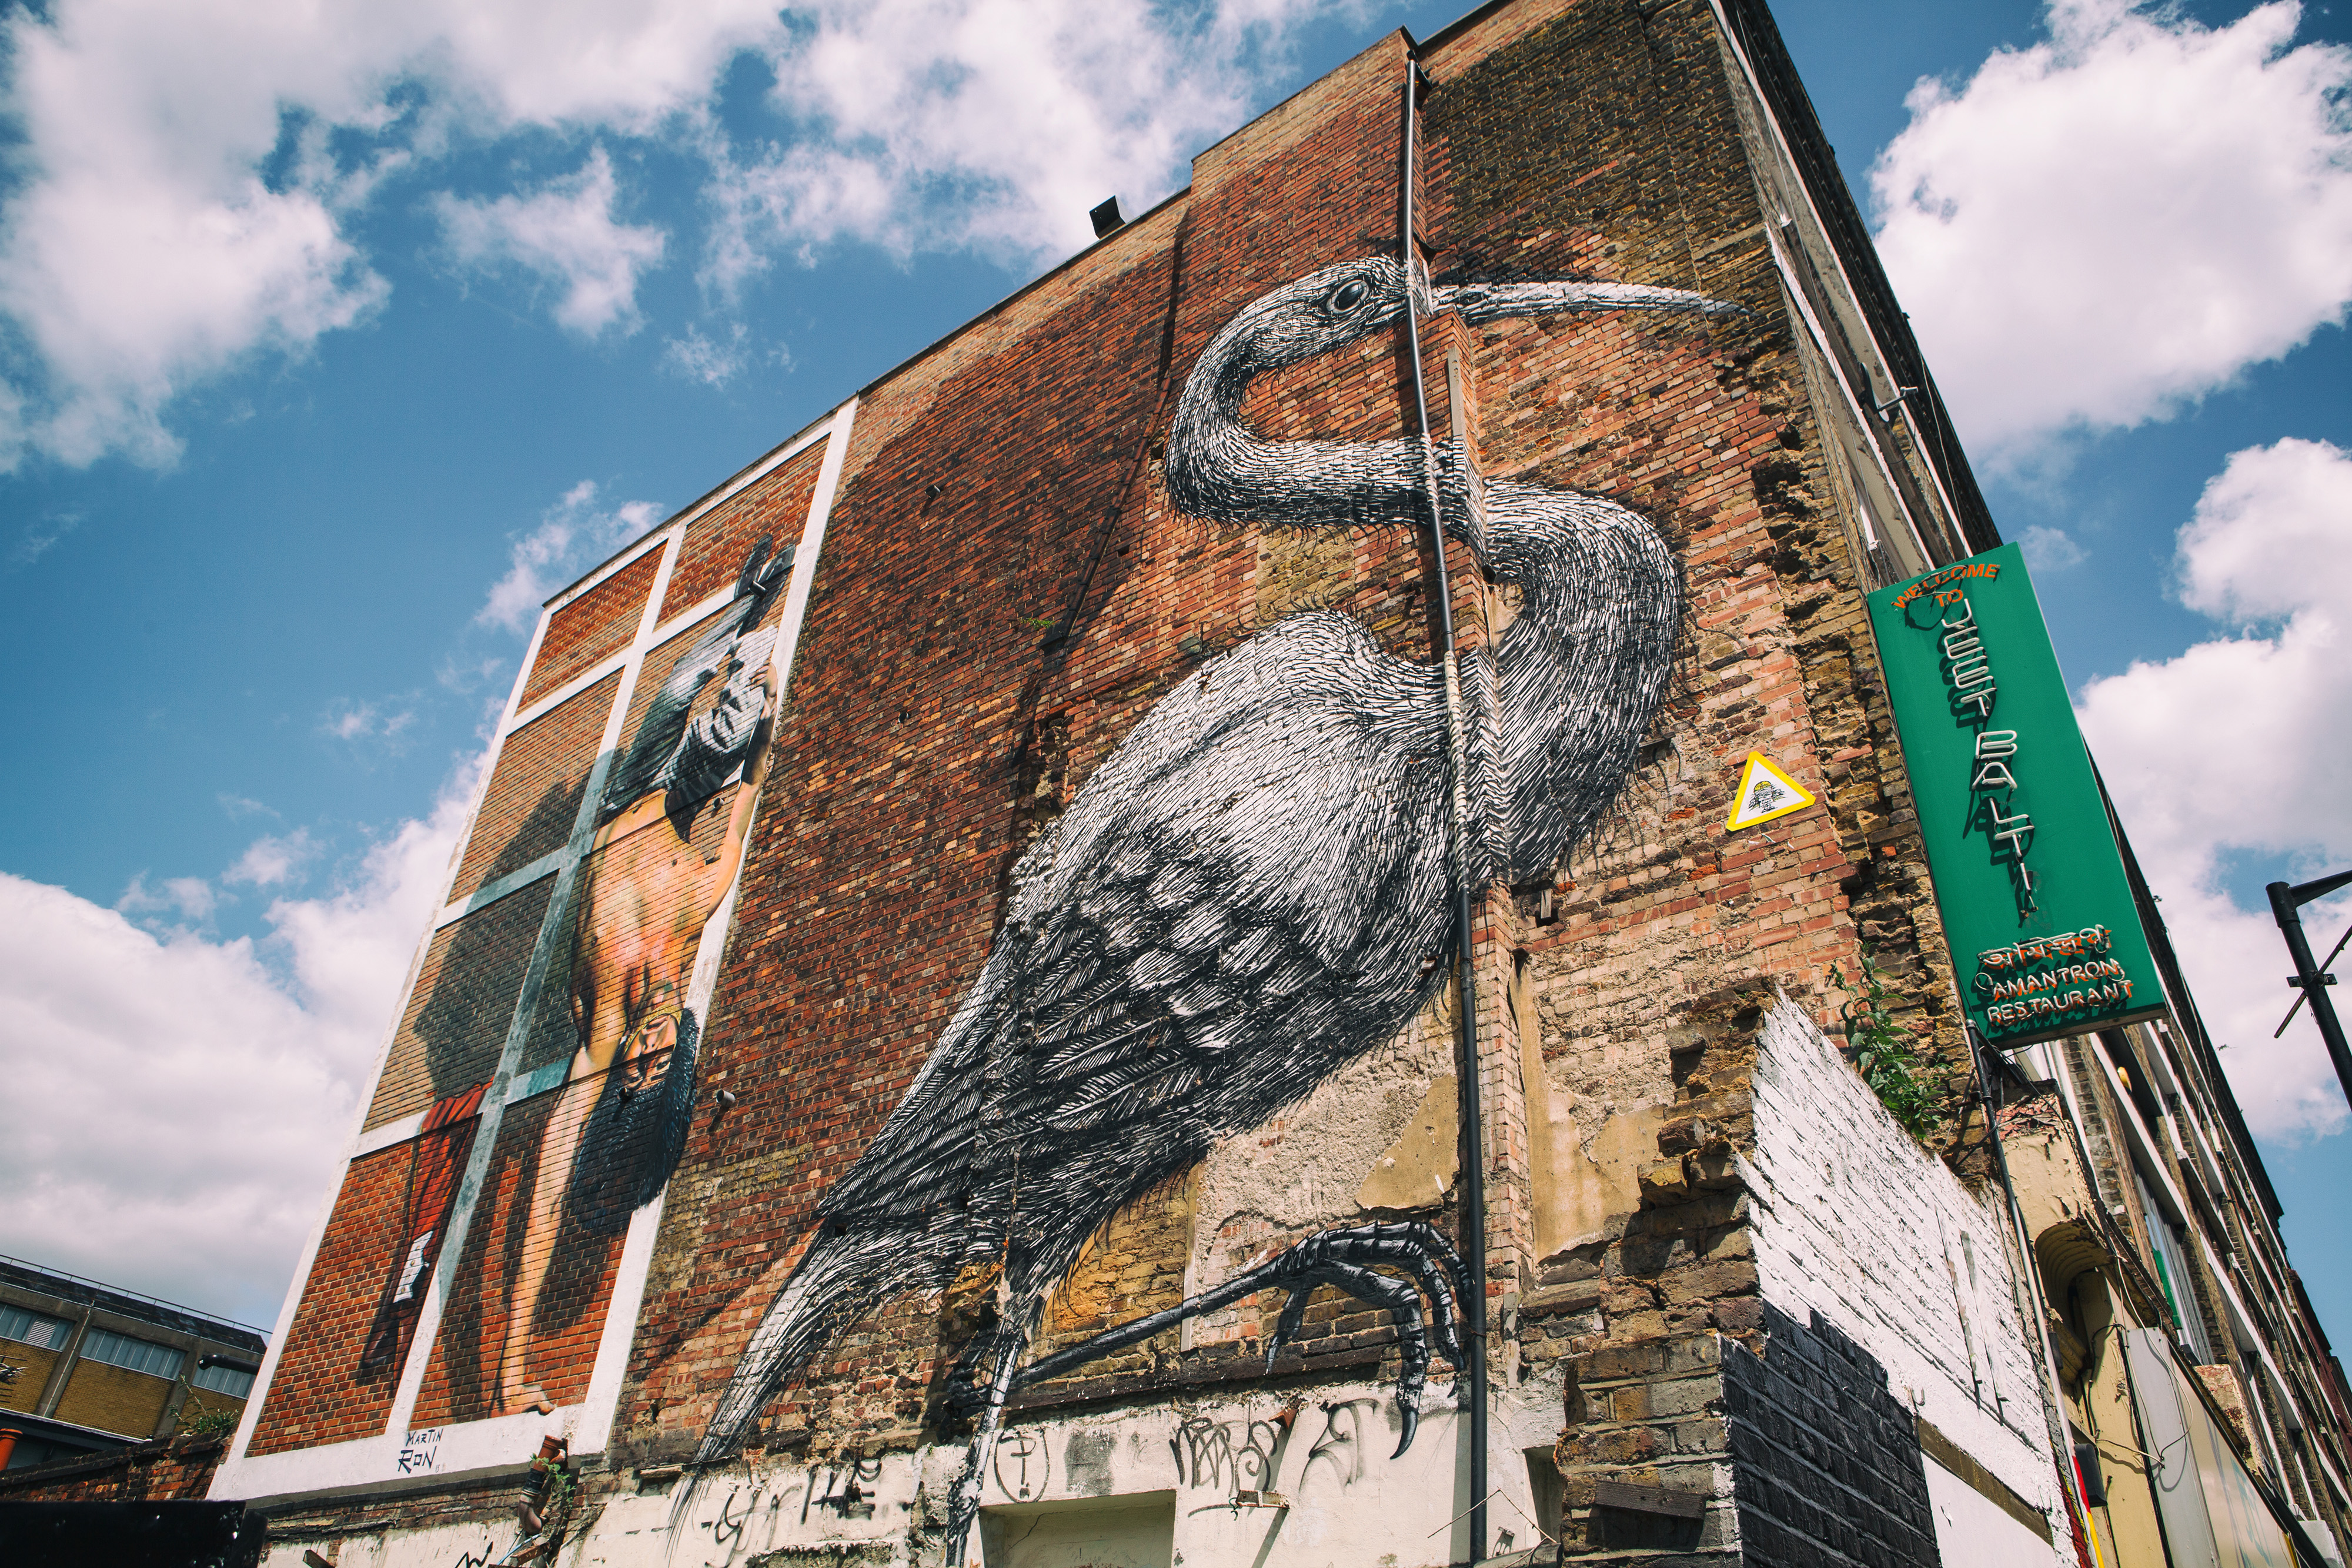
wall, street art, mural, urban area, architecture, sky, facade, art, graffiti, city, building, street, advertising, brick, artwork, downtown, metropolis, visual arts, road